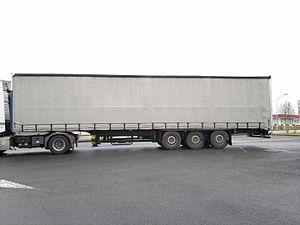
Semi-remorque Tautliner fermée.
Tautliner désigne un type précis de carrosserie de porteur, remorque ou semi-remorque destiné au transport routier de marchandises.